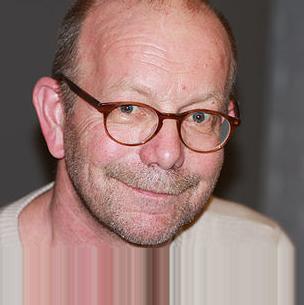
Age: 56